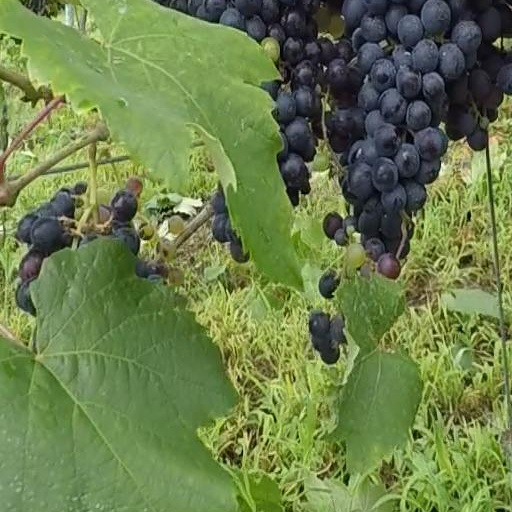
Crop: grape